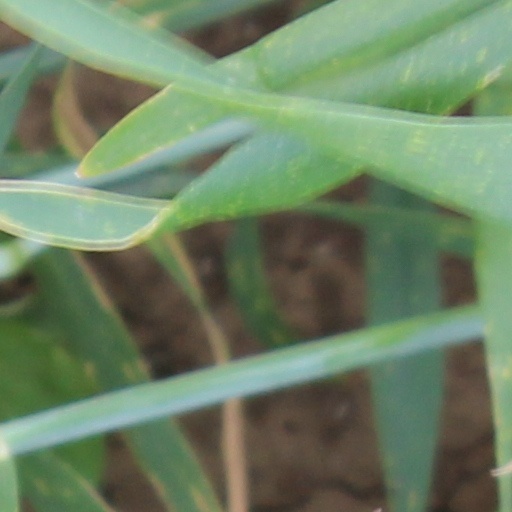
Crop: wheat